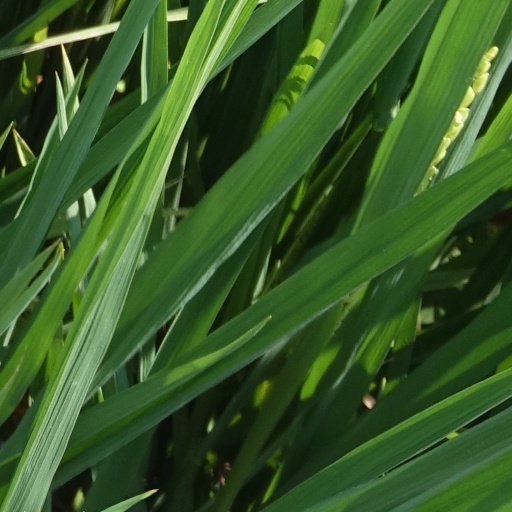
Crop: rice